Tlayacapan

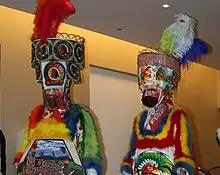
Two Chinelos

Carnival and the dance of the Chinelos are intertwined in the municipality. Each year since the colonial period, Tlayacapan has had a Carnival just before Lent. The dance originated here as part of Carnival. The name Chinelo comes from the Nahuatl word zineloquie, which means “disguised”. During colonial times Spanish overlords were often cruel and oppressive to the mestizo and indigenous populations. During Carnival, masks were permitted and the dancers gradually took on an appearance designed to make fun of the Spanish. The gown mimics the nightgowns of Spanish colonial women, with white cotton gloves also serving to imitate these women. The ornate hat encrusted with fake jewels and large feathers mimics those worn by both sexes. The mask not only served to hide identity, but also they are made with wire mesh, painted pink, with heavy eyebrows and long pointed beards to mimic the abundant facial hair of Europeans. According to tradition, the hat was created by someone named Candido Rojas, the wire mesh masks by someone with the last name of Tlacomulco and the gown decorated with stripes and colored yoke by someone only known as “Barrabas”. The dancers march through the streets, striking poses and making jumping movements, often inviting onlookers to join in. They are accompanied by local bands, playing traditional music and even sons and other musical compositions created just for them. This Chinelo tradition was copied and modified by many other towns in Morelos, starting with Tepoztlán, which has its own colors and style of hat. There are also Chinelo dancers in the southern boroughs of Milpa Alta and Xochimilco in nearby Mexico City. However, the dance is now a symbol of the state of Morelos.